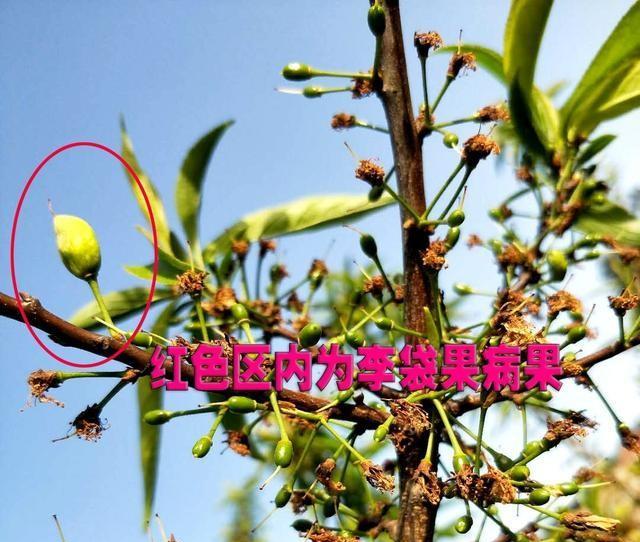
Plant: Plum
Disease: plum pocket disease